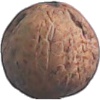
Label: Walnut 1